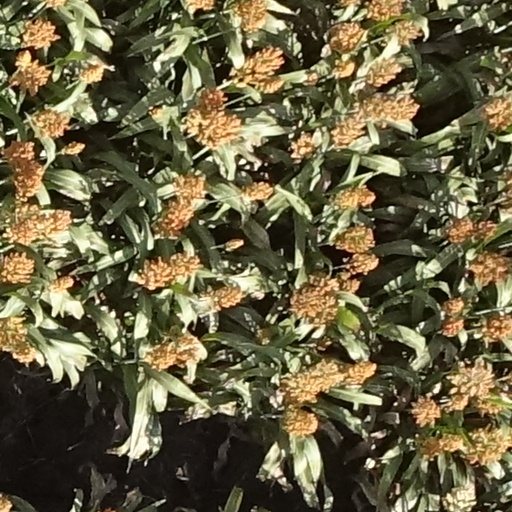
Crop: sorghum